Maria Theresa

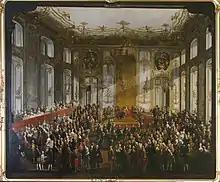
The imperial court of Maria Theresa at the Hofburg in Vienna

Maria Theresa regarded both the Jews and Protestants as dangerous to the state and actively tried to suppress them. She was probably the most anti-Jewish monarch of her time, having inherited the traditional prejudices of her ancestors and acquired new ones. This was a product of commonplace antisemitism and was not kept secret in her time. In 1777, she wrote of the Jews: "I know of no greater plague than this race, which on account of its deceit, usury and avarice is driving my subjects into beggary. Therefore as far as possible, the Jews are to be kept away and avoided." Her hatred was so deep that she was willing to tolerate Protestant businessmen and financiers in Vienna, such as the Swiss-born Johann von Fries, since she wanted to break free from the Jewish financiers.